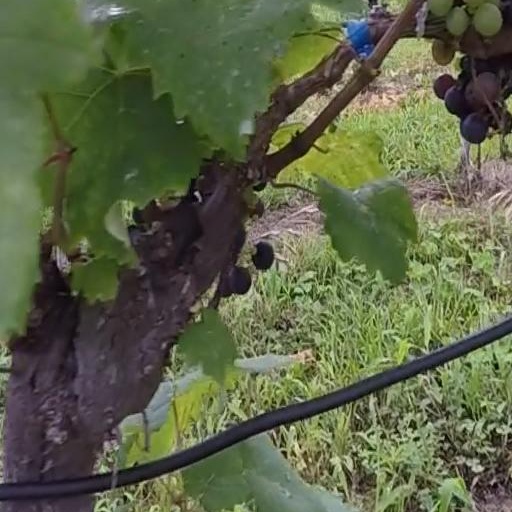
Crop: grape